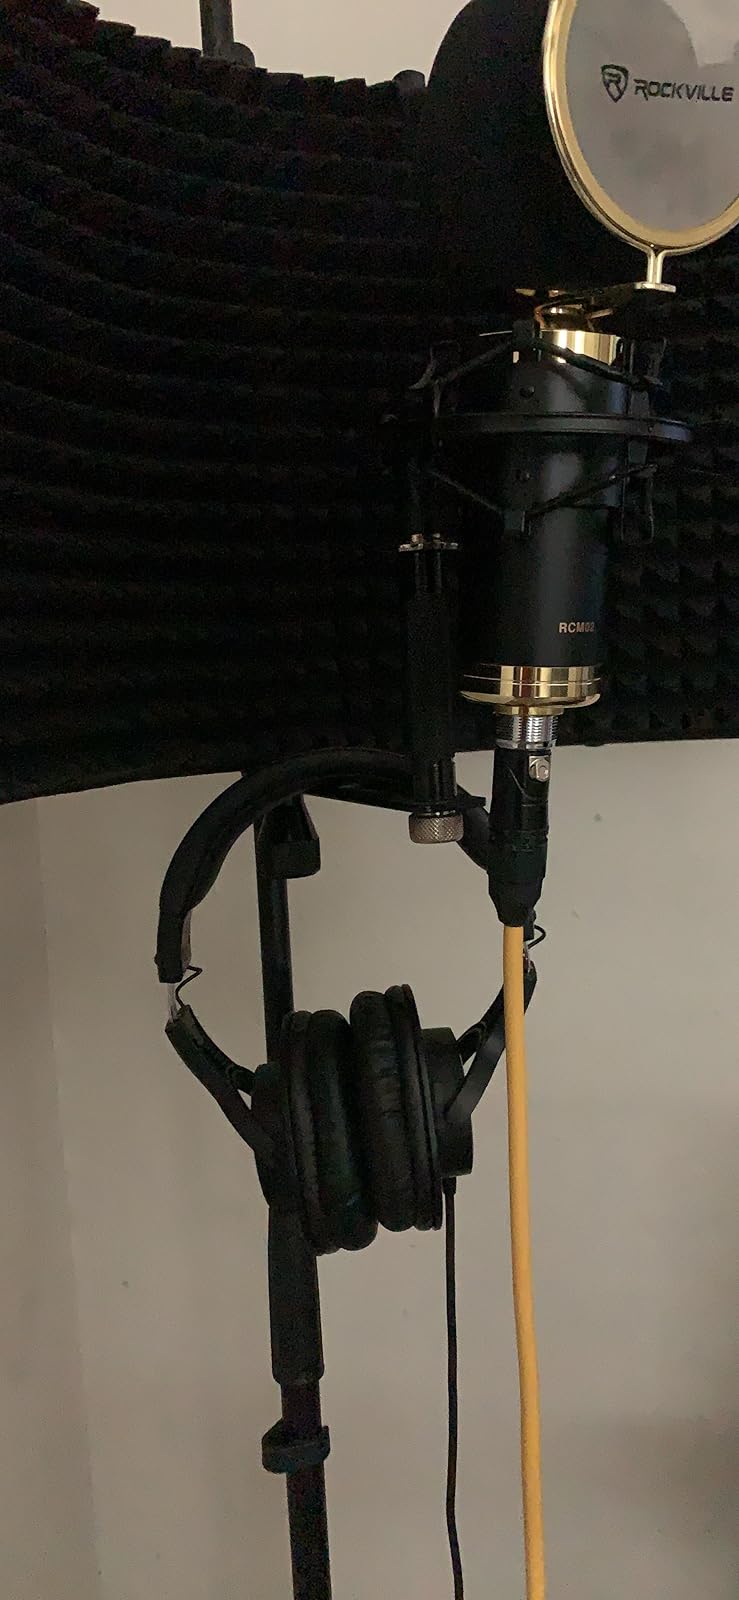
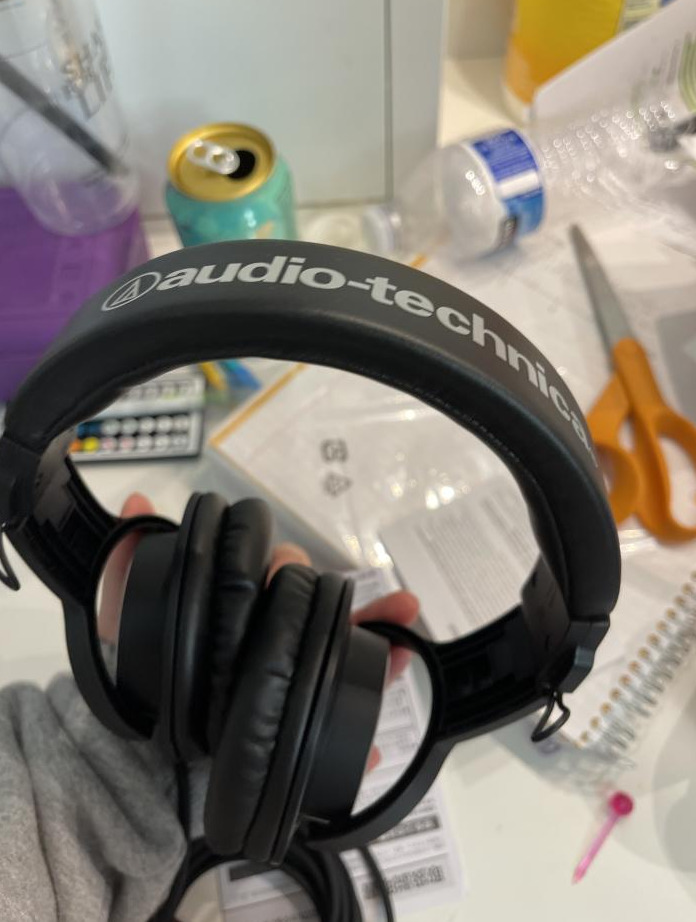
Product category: headphones
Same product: yes